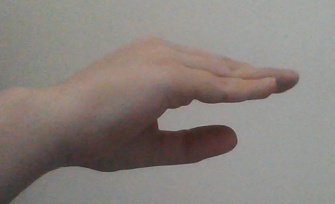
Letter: jeem